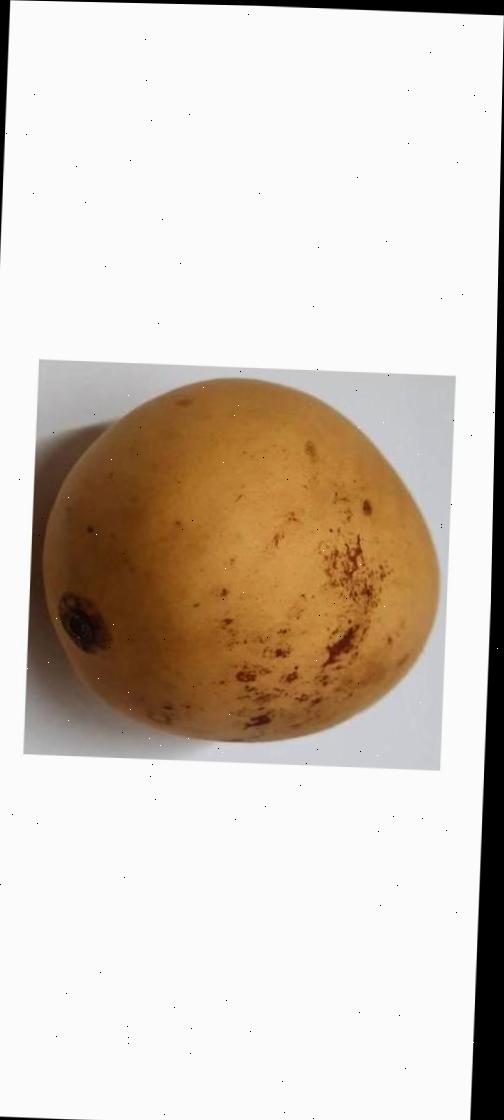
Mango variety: Katimon